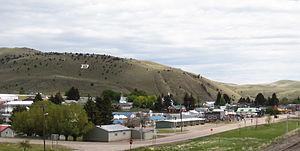
Drummond est une municipalité américaine située dans le comté de Granite au Montana. Selon le recensement de 2010, sa population est de 309 habitants. La municipalité s'étend sur une superficie de 0,53 mille carré.